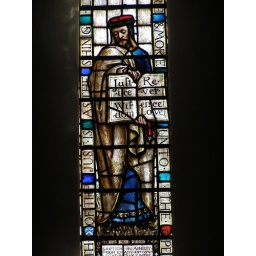
Beautiful stained glass window (1904) by Hugh Arnold, at St Padarn, Llanbadarn Fawr, Ceredigion